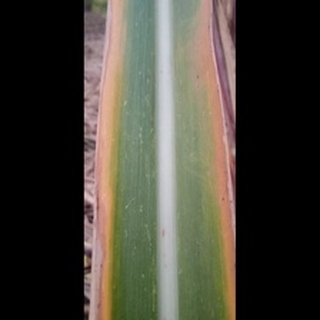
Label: sugarcane_yellow_leaf_disease